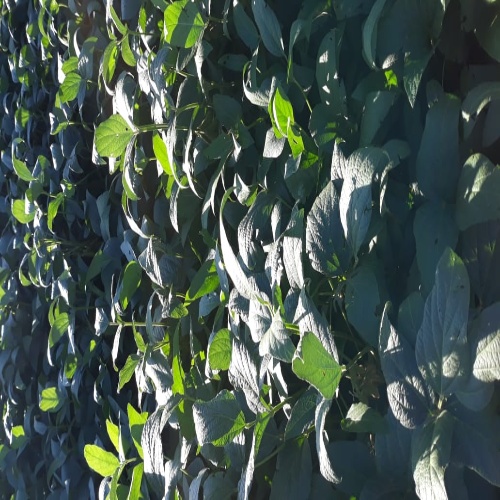
Label: Diabrotica_speciosa